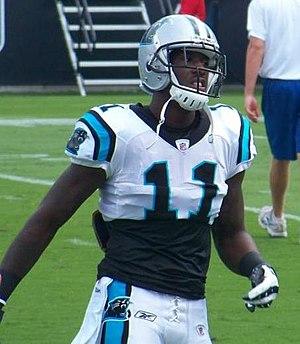
Brandon LaFell est un joueur américain de football américain. Il joue actuellement avec les Bengals de Cincinnati.